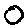
Label: 0